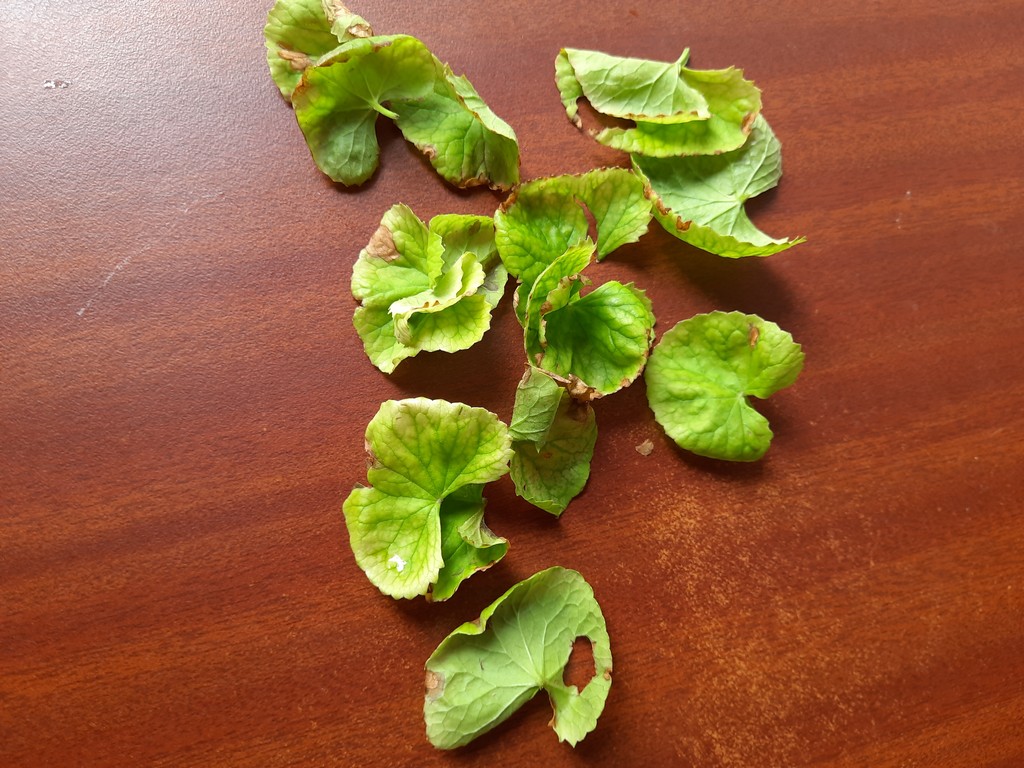
Label: Unhealthy